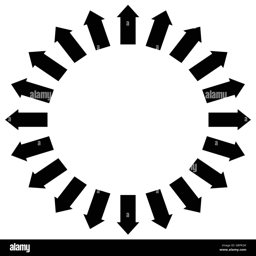
group of arrows following a circle pointing outwards